Super R-Type

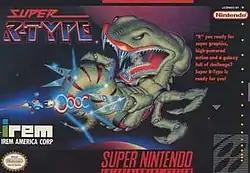
North American cover art

is a scrolling shooter video game developed and published by Irem for the Super Nintendo Entertainment System. It was released in Japan and North America in 1991 and Europe in 1992 by Nintendo. It is a partial port of "R-Type II", borrowing stages and enemies, but introducing several of its own. The game has been re-released on the Wii Virtual Console in 2008, and on the Nintendo Classics service in 2024.